Royal Gibraltar Post Office

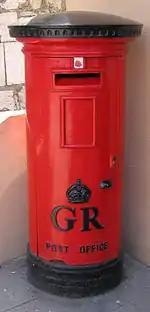
An early 20th century George V pillar box in Gibraltar

The Gibraltar Post Office has been running for over 150 years, as in 1857 the Overland Post Office (based in the colonial authorities' premises at Secretary's Lane) merged with the Packet Agency (which had office's in Turnbull's Lane). The first stamps went on sale in September and a year later a new building was completed and opened at 104 Main Street. This remains the main post office in Gibraltar today.